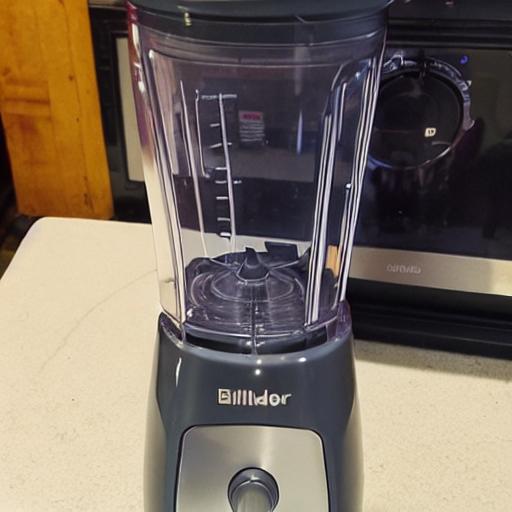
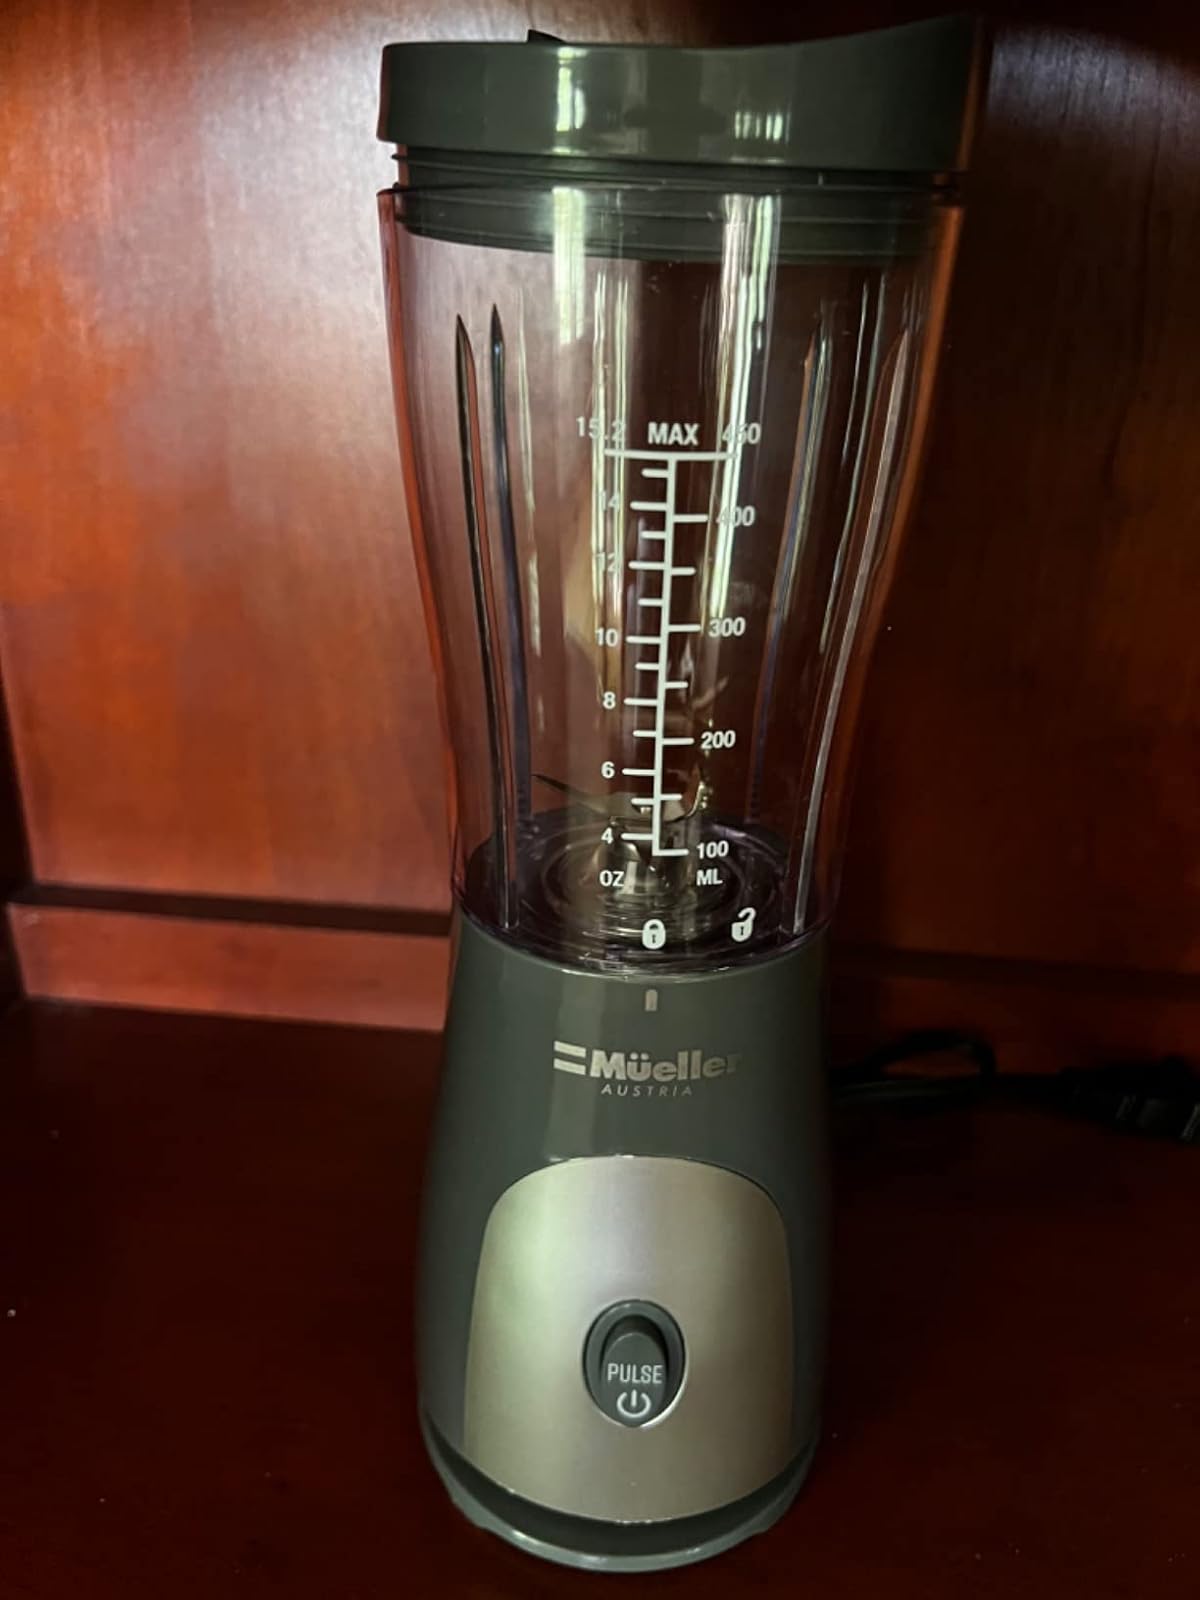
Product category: items_blender
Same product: no